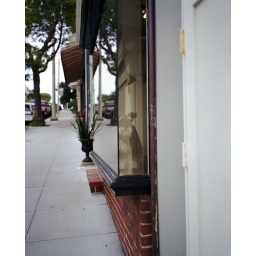
dog in the window